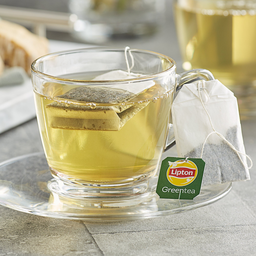
Label: trash